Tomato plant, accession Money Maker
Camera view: horizontal (90 deg, fisheye); turntable rotation: 210 degrees
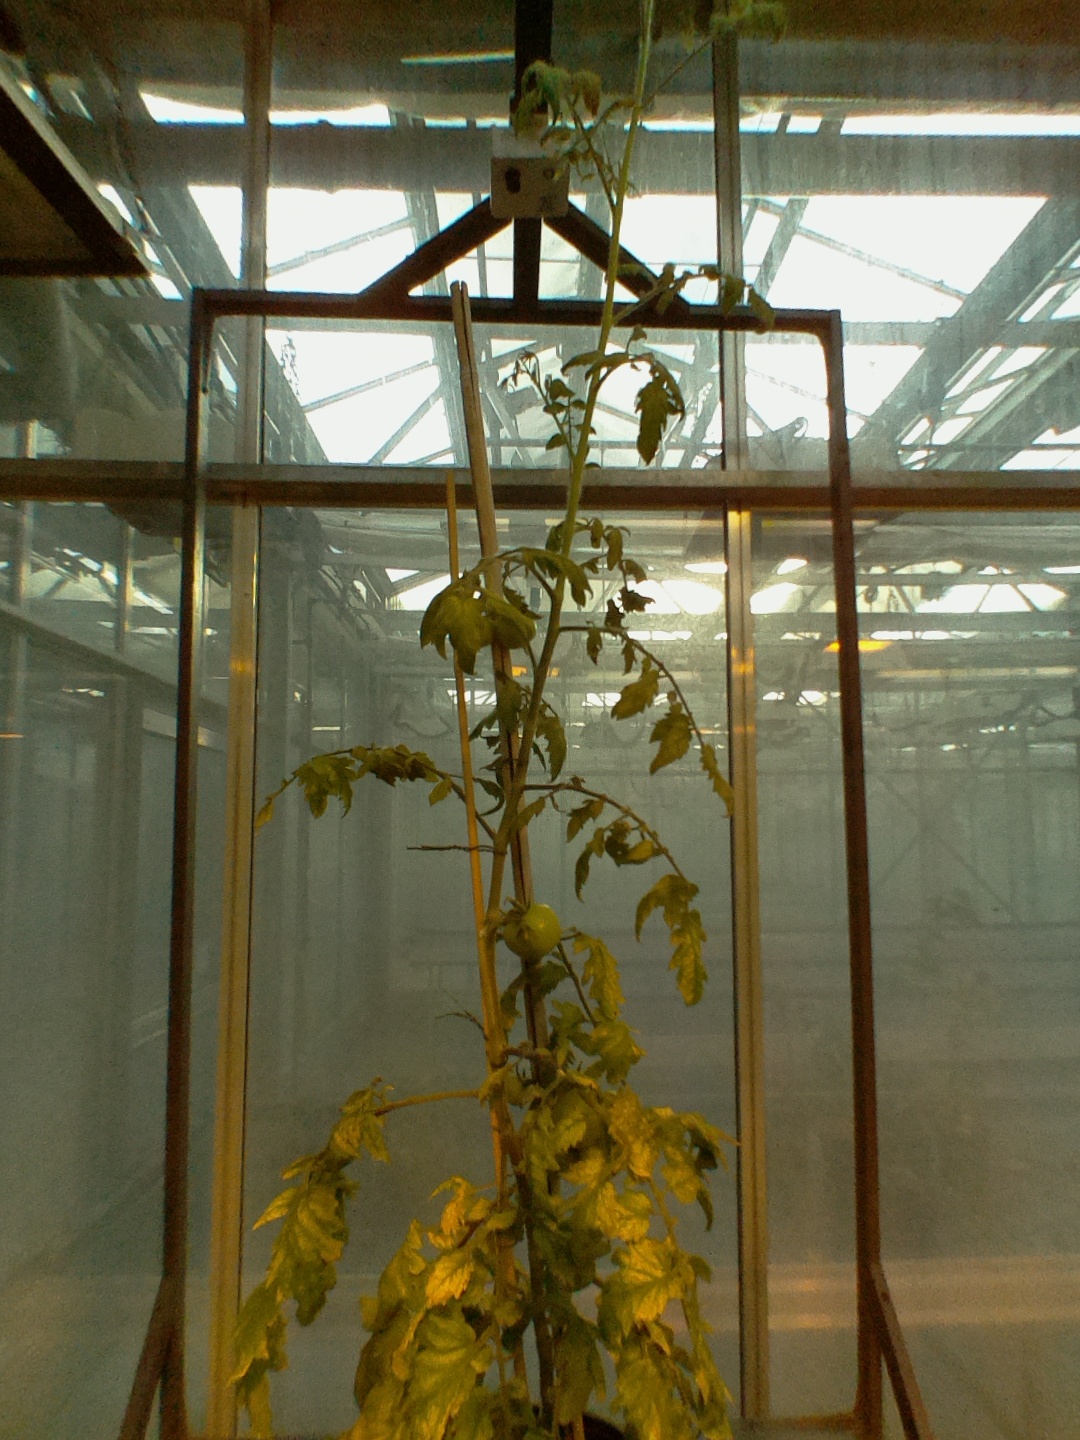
BBCH growth stage 75: 50%-60% of final fruit size